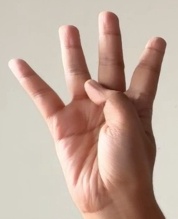
ASL sign: 4